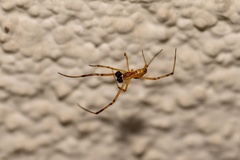
Species: Lactrodectus_hesperus